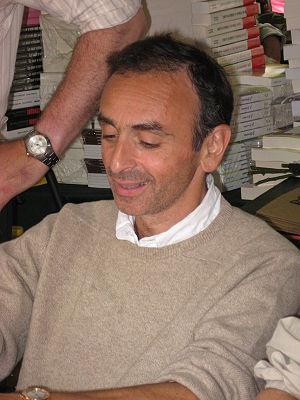
Eric Zemmour à la Comédie du livre de Montpellier